Send in the Clones (Paranoia)

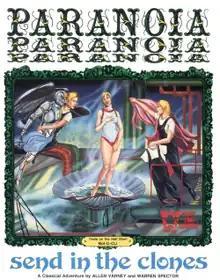
Cover art by Jim Holloway, 1985

Send in the Clones is an adventure written by Allen Varney and Warren Spector, published in 1985 by West End Games for the light-hearted science-fiction role-playing game "Paranoia". It was written by Allen Varney and Warren Spector, and consists of three short adventure scenarios involving the broadcasting star Teela O'Malley. It received positive reviews in game periodicals including "White Dwarf", "Casus Belli", and "Different Worlds".